Fekry Abaza

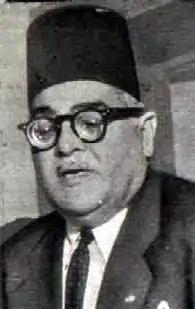

Fekry Pasha Abaza (1895 – 9 February 1979) was an Egyptian journalist and democratic political activist.